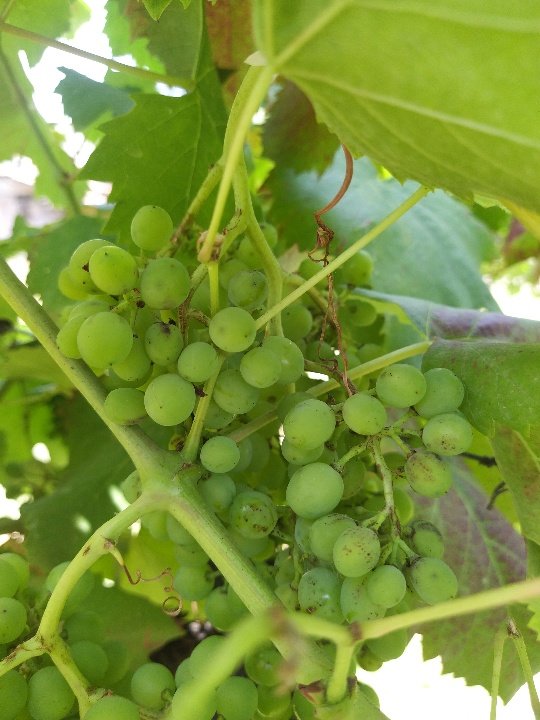
Berries visible: 62
Grape clusters: 1